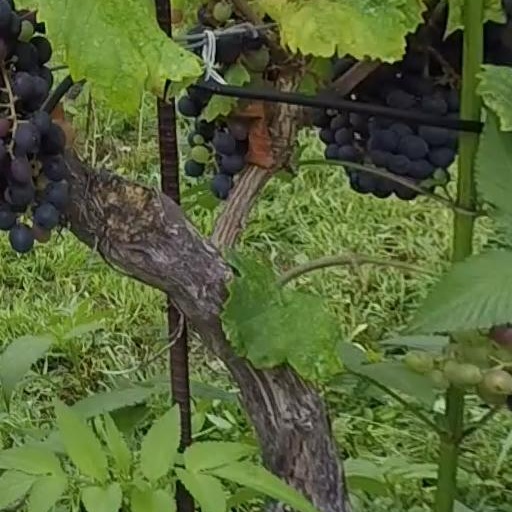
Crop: grape